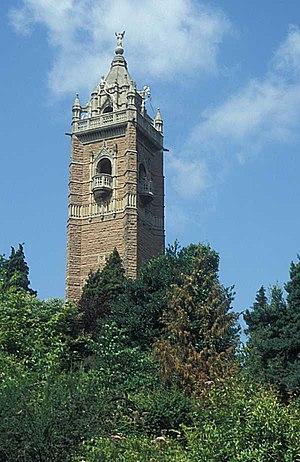
La tour Cabot est une tour à Bristol au Royaume-Uni située dans un parc public à Brandon Hill, entre le centre-ville, Clifton et Hotwells. Elle a été construite en 1897 en mémoire de John Cabot, 400 ans après son départ de Bristol et son débarquement dans le futur Canada.